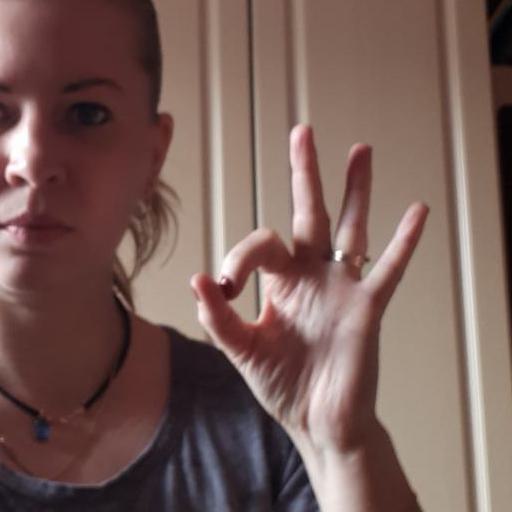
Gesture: ok